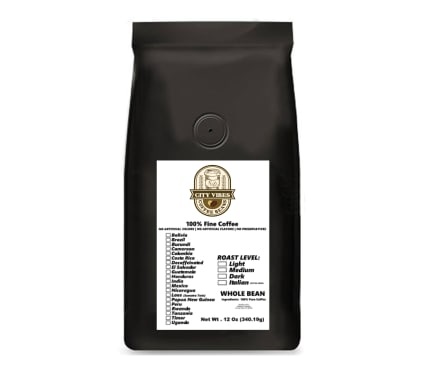
Cold Brew Coffee
Medium Smooth chocolate, toffee and floral tones. Great for cold brew or nitro.
Brand: cityvibescoffeebeans
Category: Food, Beverages & Tobacco > Beverages > Coffee